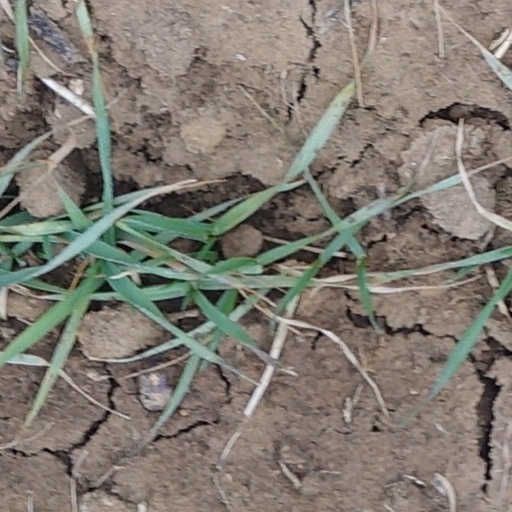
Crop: wheat